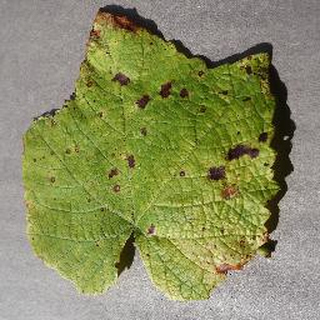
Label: grape_leaf_blight